Wong Chuk Wan

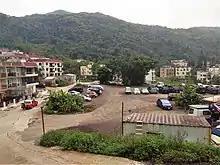
Wong Chuk Wan viewed from a bus on Sai Sha Road.

Wong Chuk Wan is a village in Sai Kung District, Hong Kong.